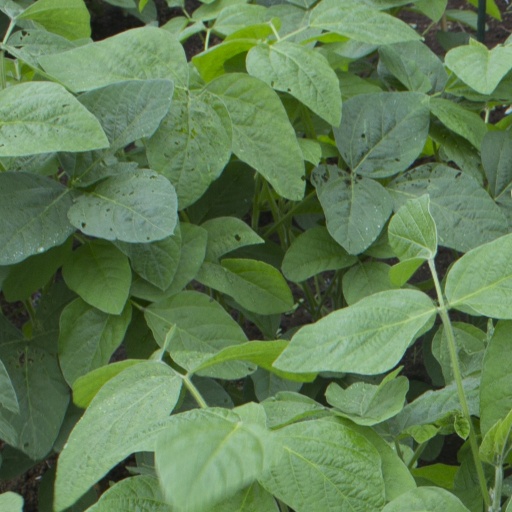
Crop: soybean